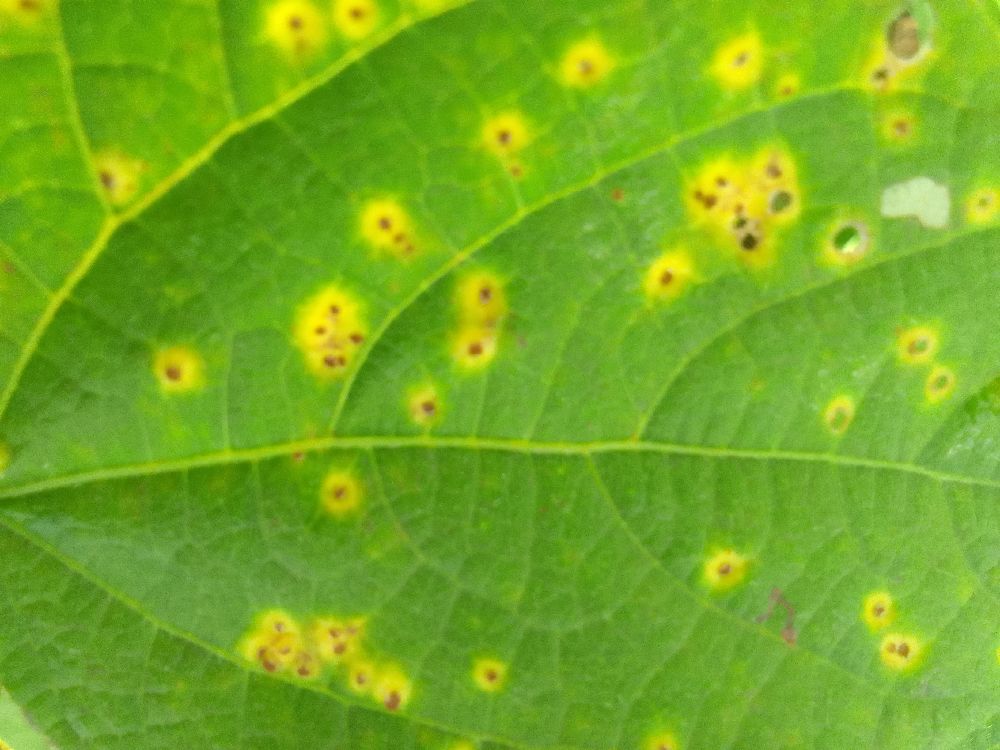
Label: rust